Denver, Iowa

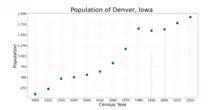
The population of Denver, Iowa from US census data

As of the census of 2020, there were 1,919 people, 751 households, and 514 families residing in the city. The population density was 1,131.2 inhabitants per square mile (436.8/km). There were 805 housing units at an average density of 474.5 per square mile (183.2/km). The racial makeup of the city was 96.1% White, 0.0% Black or African American, 0.1% Native American, 0.3% Asian, 0.0% Pacific Islander, 0.5% from other races and 3.0% from two or more races. Hispanic or Latino persons of any race comprised 1.3% of the population.